José Olímpio Silveira Moraes

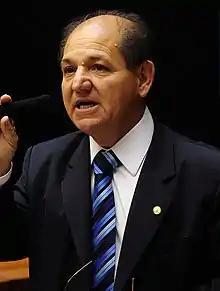
José Olímpio in April 2013

José Olímpio Silveira Moraes (born 11 December 1956) often referred to as José Olimpio or Missionário José Olimpio is a Brazilian politician, businessman, and pastor from São Paulo, having served as city councilmen and state representative. He is also a senior leader of the Igreja Mundial do Poder de Deus.